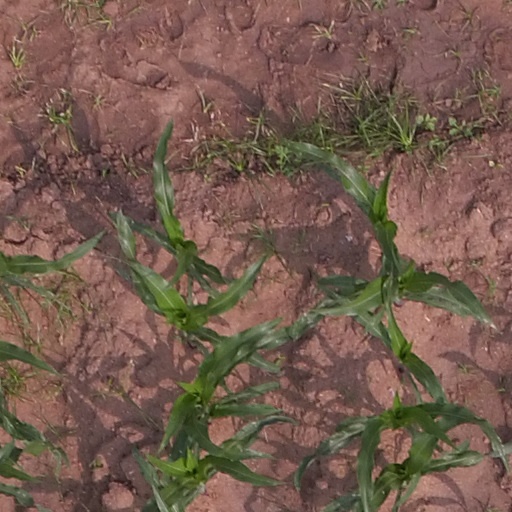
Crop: maize; corn